Sedgebrook Hall, Chapel Brampton

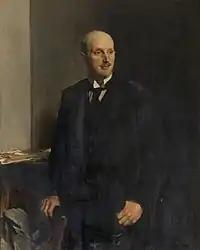
John Henry Marlow

John Henry Marlow (1865-1945) was a very wealthy man who was the head of the shoe manufacturing company John Marlow and sons. He was born in 1865 in Northampton. In 1897 he married Naomi Ellen Bellamy (1870-1961) and the couple had three daughters.